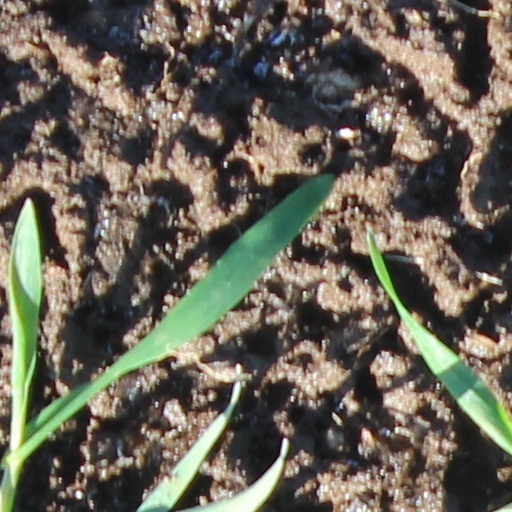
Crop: wheat